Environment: real
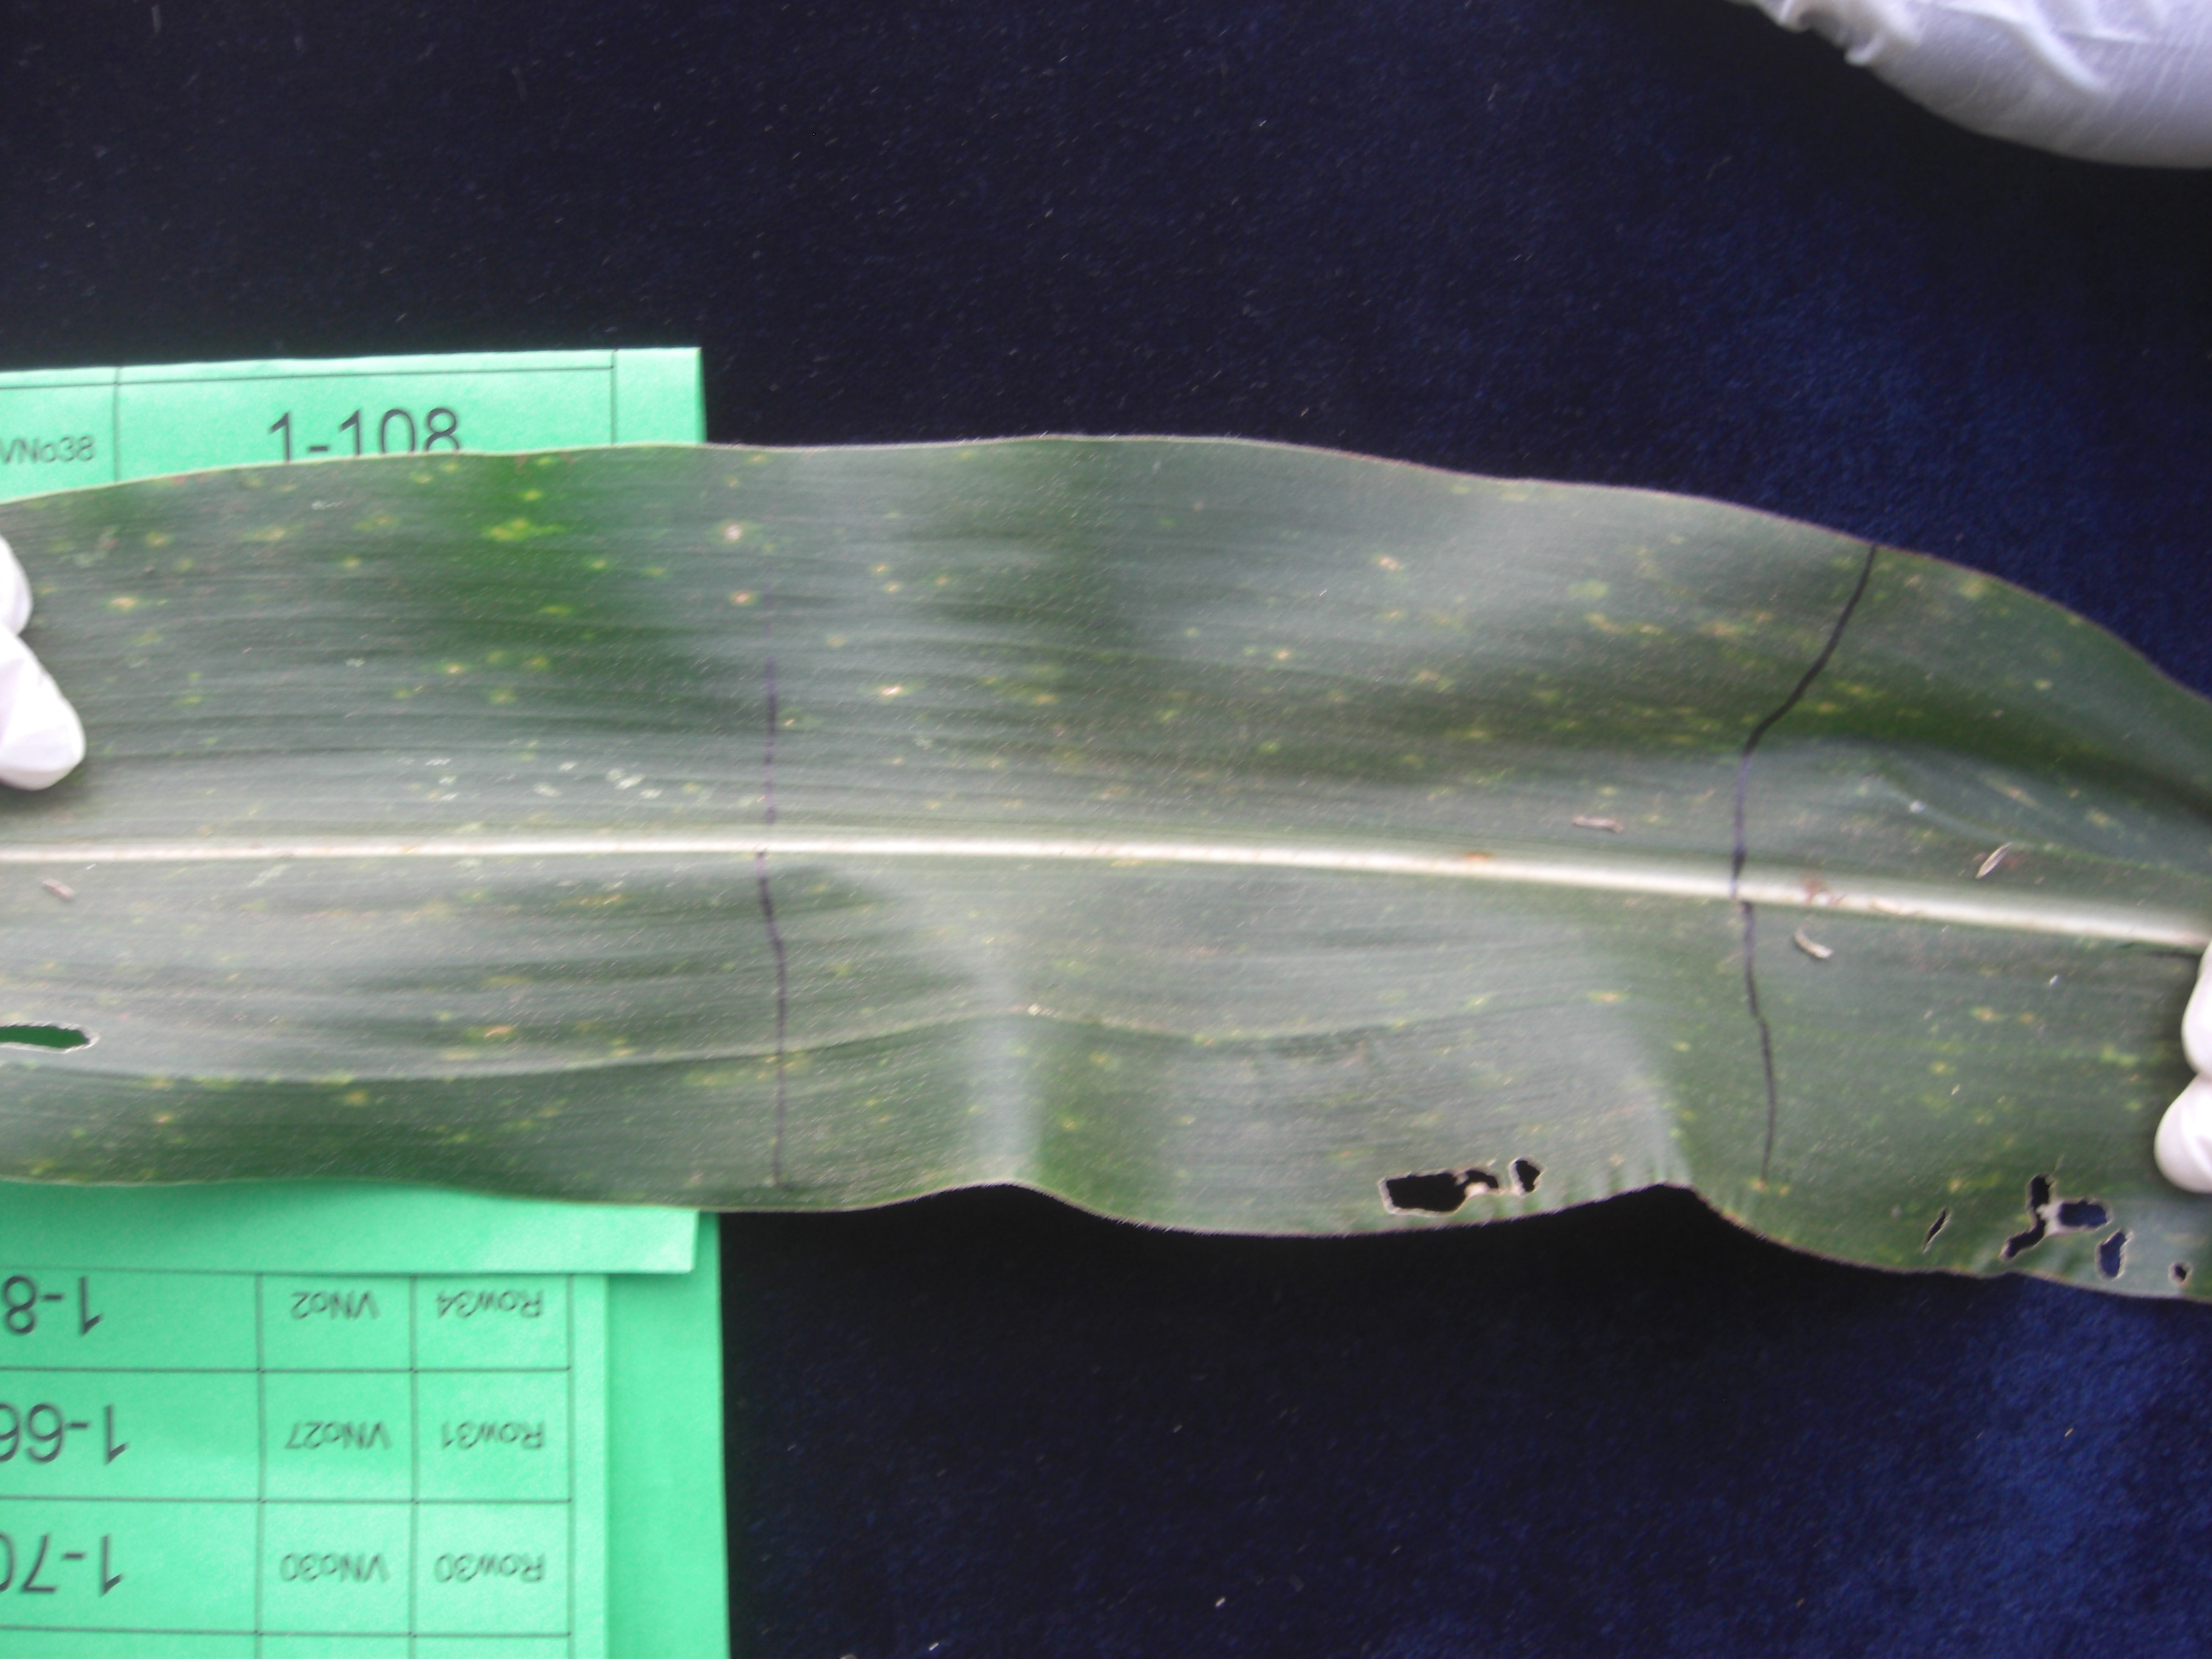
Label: gray_leaf_spot